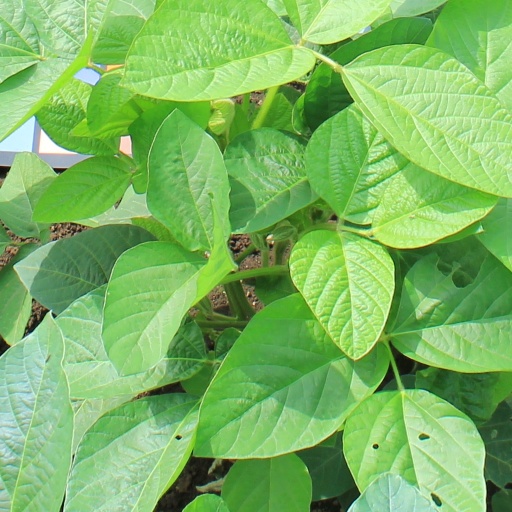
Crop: soybean